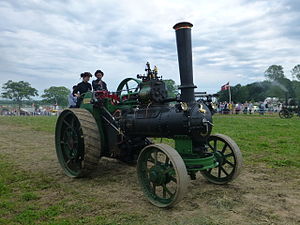
Græsted Veterantræf
Græsted Veterantræf 2014.
Græsted Veterantræf er et træf for veterankøretøjer mv., der afholdes hvert år i de tre pinsedage i Græsted i Nordsjælland. Træffet arrangeres af Græsted Veterantræfforening med hjælp fra en række lokale foreninger og har fundet sted siden 1996. I 2018 havde træffet ca. 18.000 besøgende.